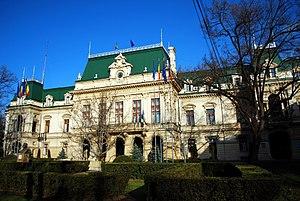
L’élection au trône de Roumanie de 1866 se produit après la déposition du prince Alexandre Jean Cuza ; elle poursuit l'objectif de donner aux principautés unies de Moldavie et de Valachie un nouveau souverain.